Polde Milek

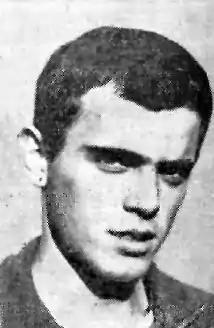
Polde Milek in 1968

Polde Milek (born 4 November 1948) is a Slovenian athlete. He competed in the men's high jump at the 1968 Summer Olympics, representing Yugoslavia.